Romance of the Three Kingdoms (video game)

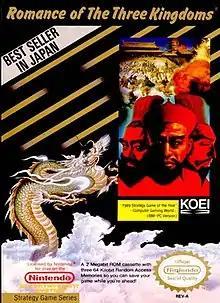

Romance of the Three Kingdoms, known as Sangokushi in Japan, is a 1985 video game published by Koei. It is the first game in the "Romance of the Three Kingdoms" series. Originally released on the PC-88, it was ported to numerous platforms, including the PC-98, MSX, Nintendo Entertainment System (1988), Amiga, MS-DOS, FM-7, Sharp X1, Sharp X68000, WonderSwan, and Windows (2003).